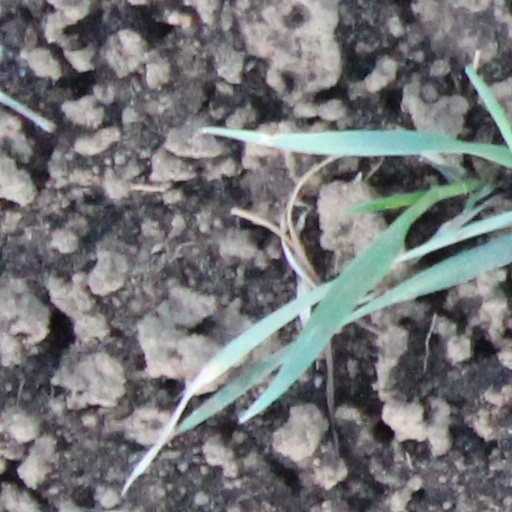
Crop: wheat